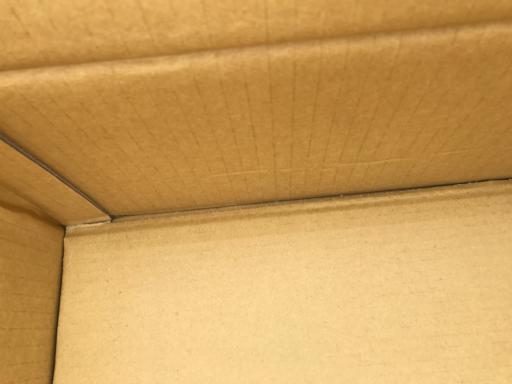
Label: cardboard